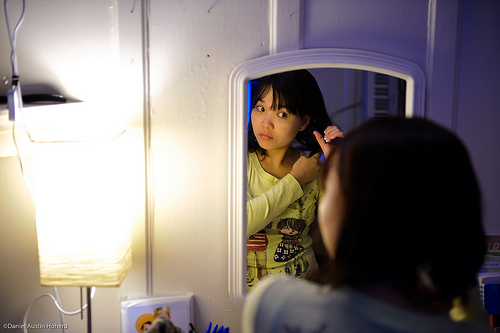
question: 男性は何人
answer: ０

question: 女性は何人
answer: １

question: 子供は何人
answer: ０

question: 何を持っている
answer: ブラシ

question: 何を見ている
answer: 鏡

question: 鏡はいくつ
answer: １つ

question: 髪は何色
answer: 黒

question: 服は何色
answer: 黄色